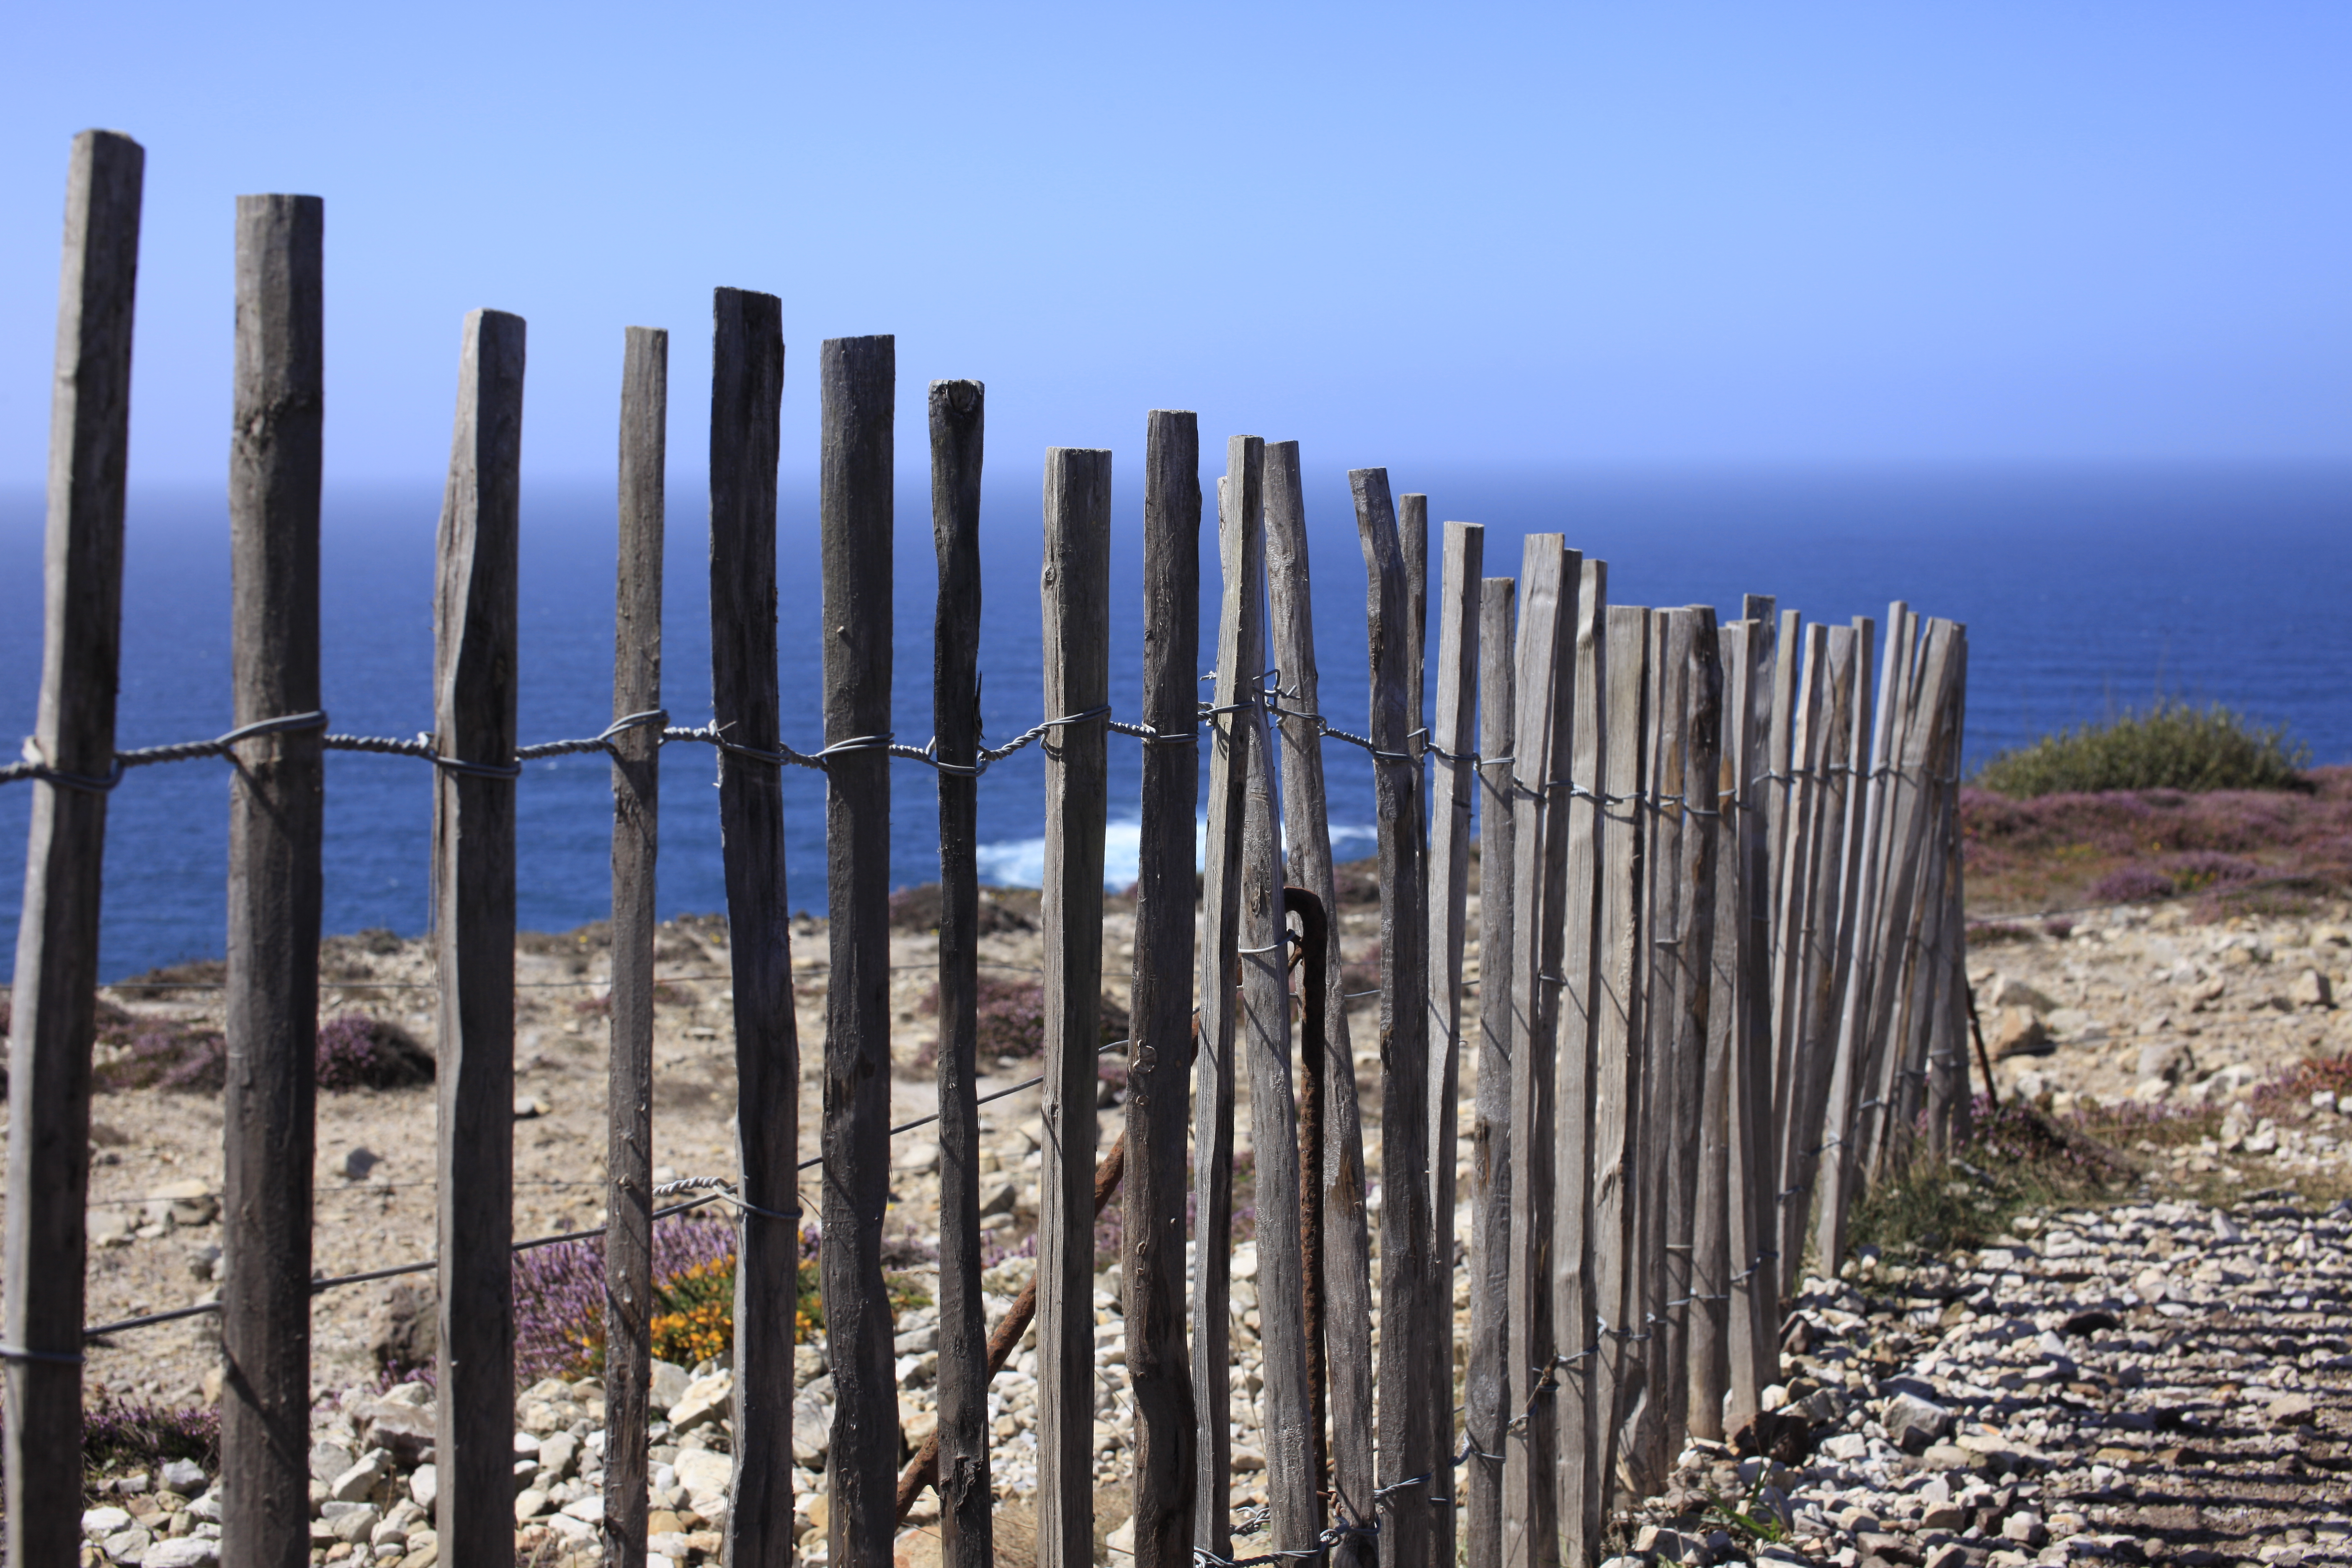
barrier, wood, sea, beach, fence, sky, iron, outdoor structure, grass, boardwalk, home fencing, sand, walkway